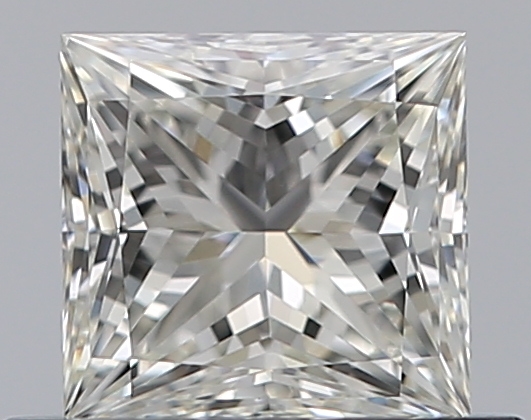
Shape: princess
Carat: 0.51
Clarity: VVS1
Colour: I
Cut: EX
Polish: EX
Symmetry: VG
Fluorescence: N
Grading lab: GIA
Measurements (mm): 4.56 x 4.43 x 3.08